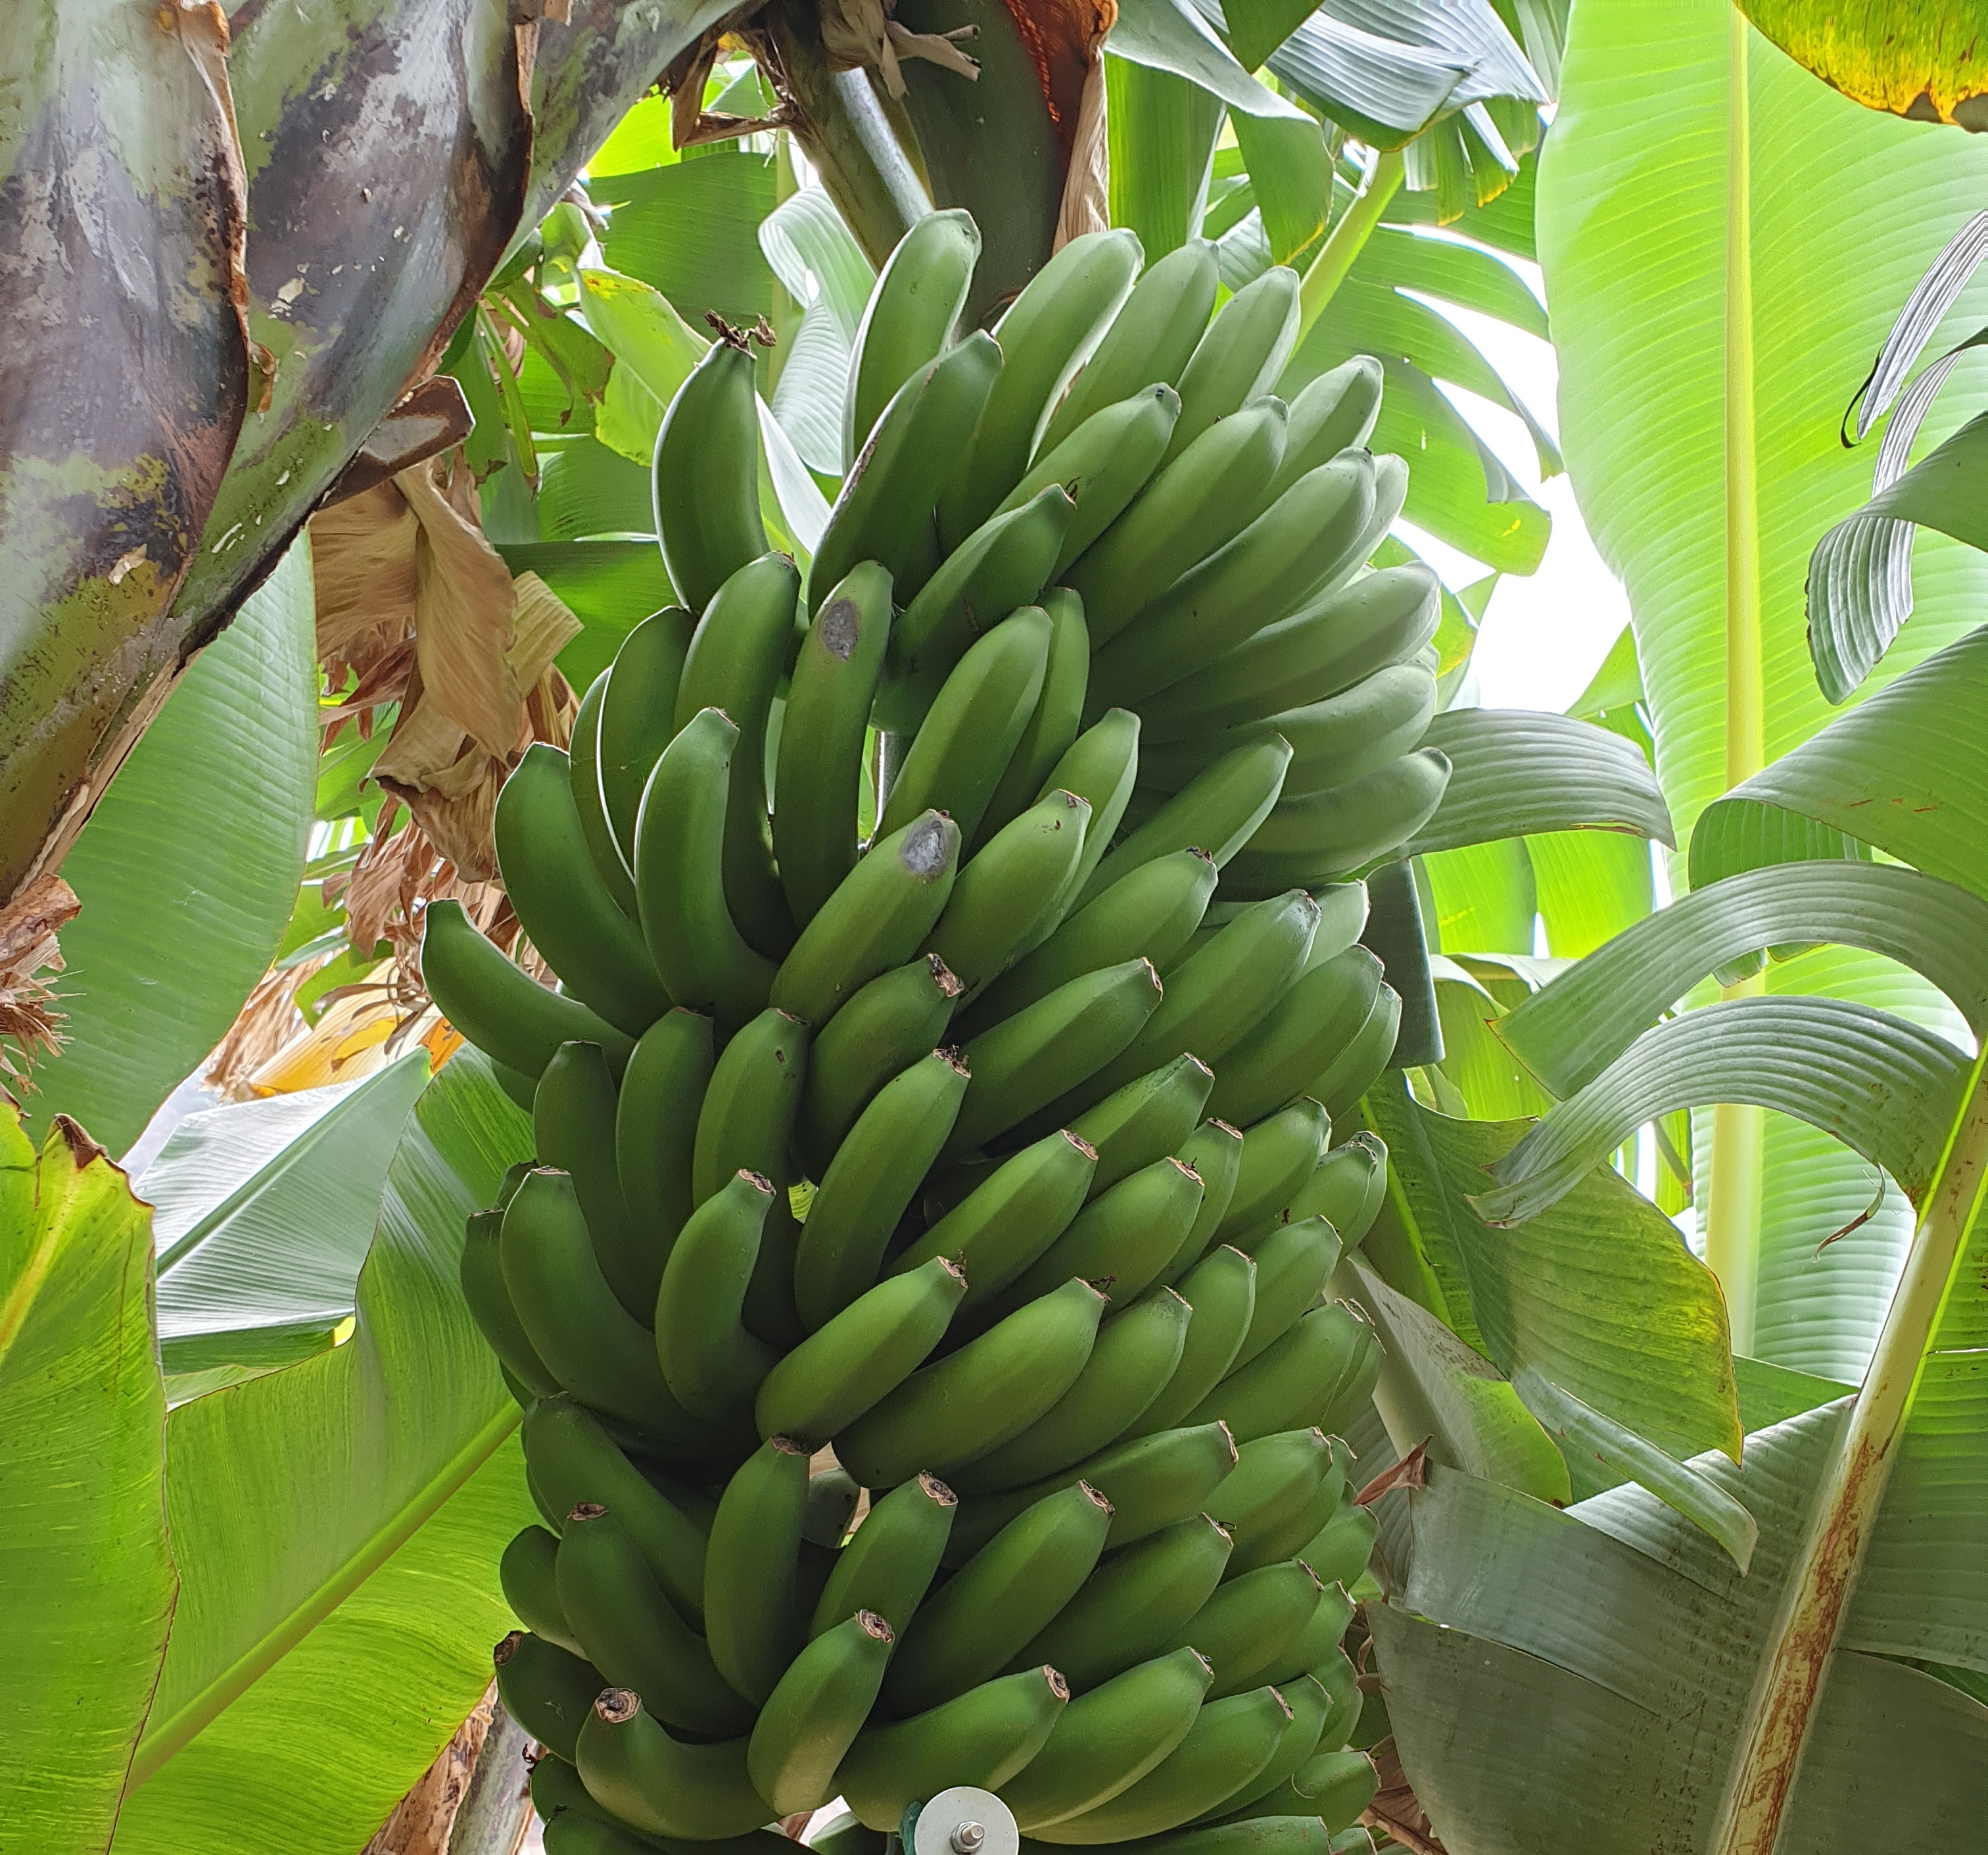
Label: Cut